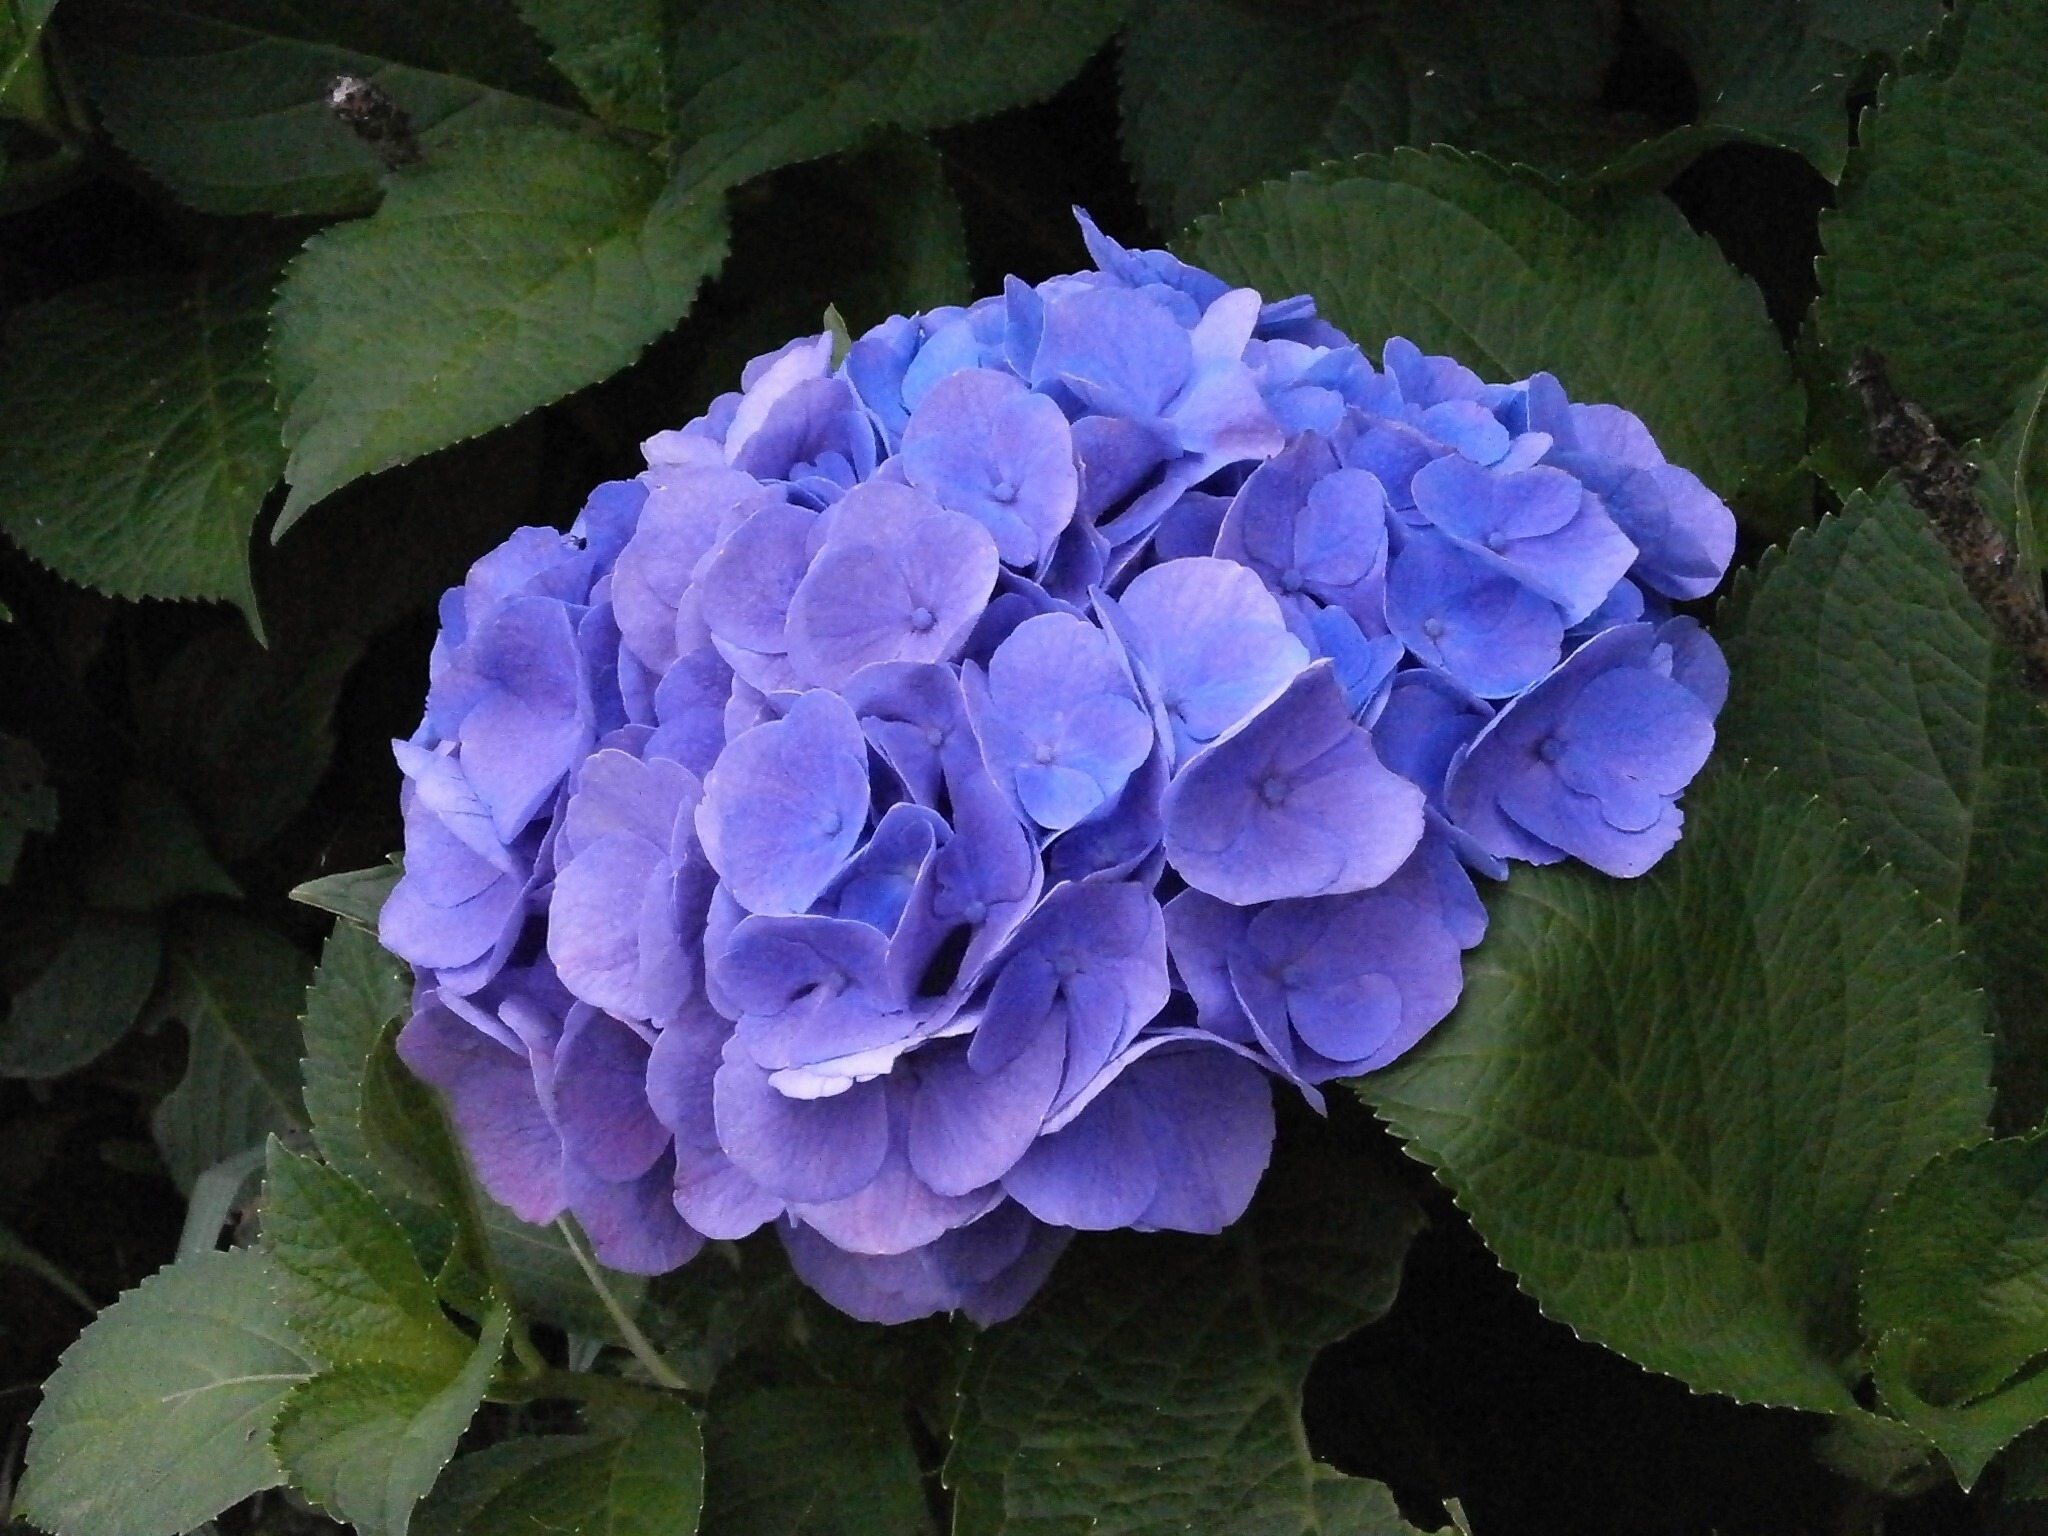
plant, flower, petal, hydrangea, purple flowers, summer flowers, blue flowers, flowering plant, hydrangeaceae, cornales, annual plant, land plant